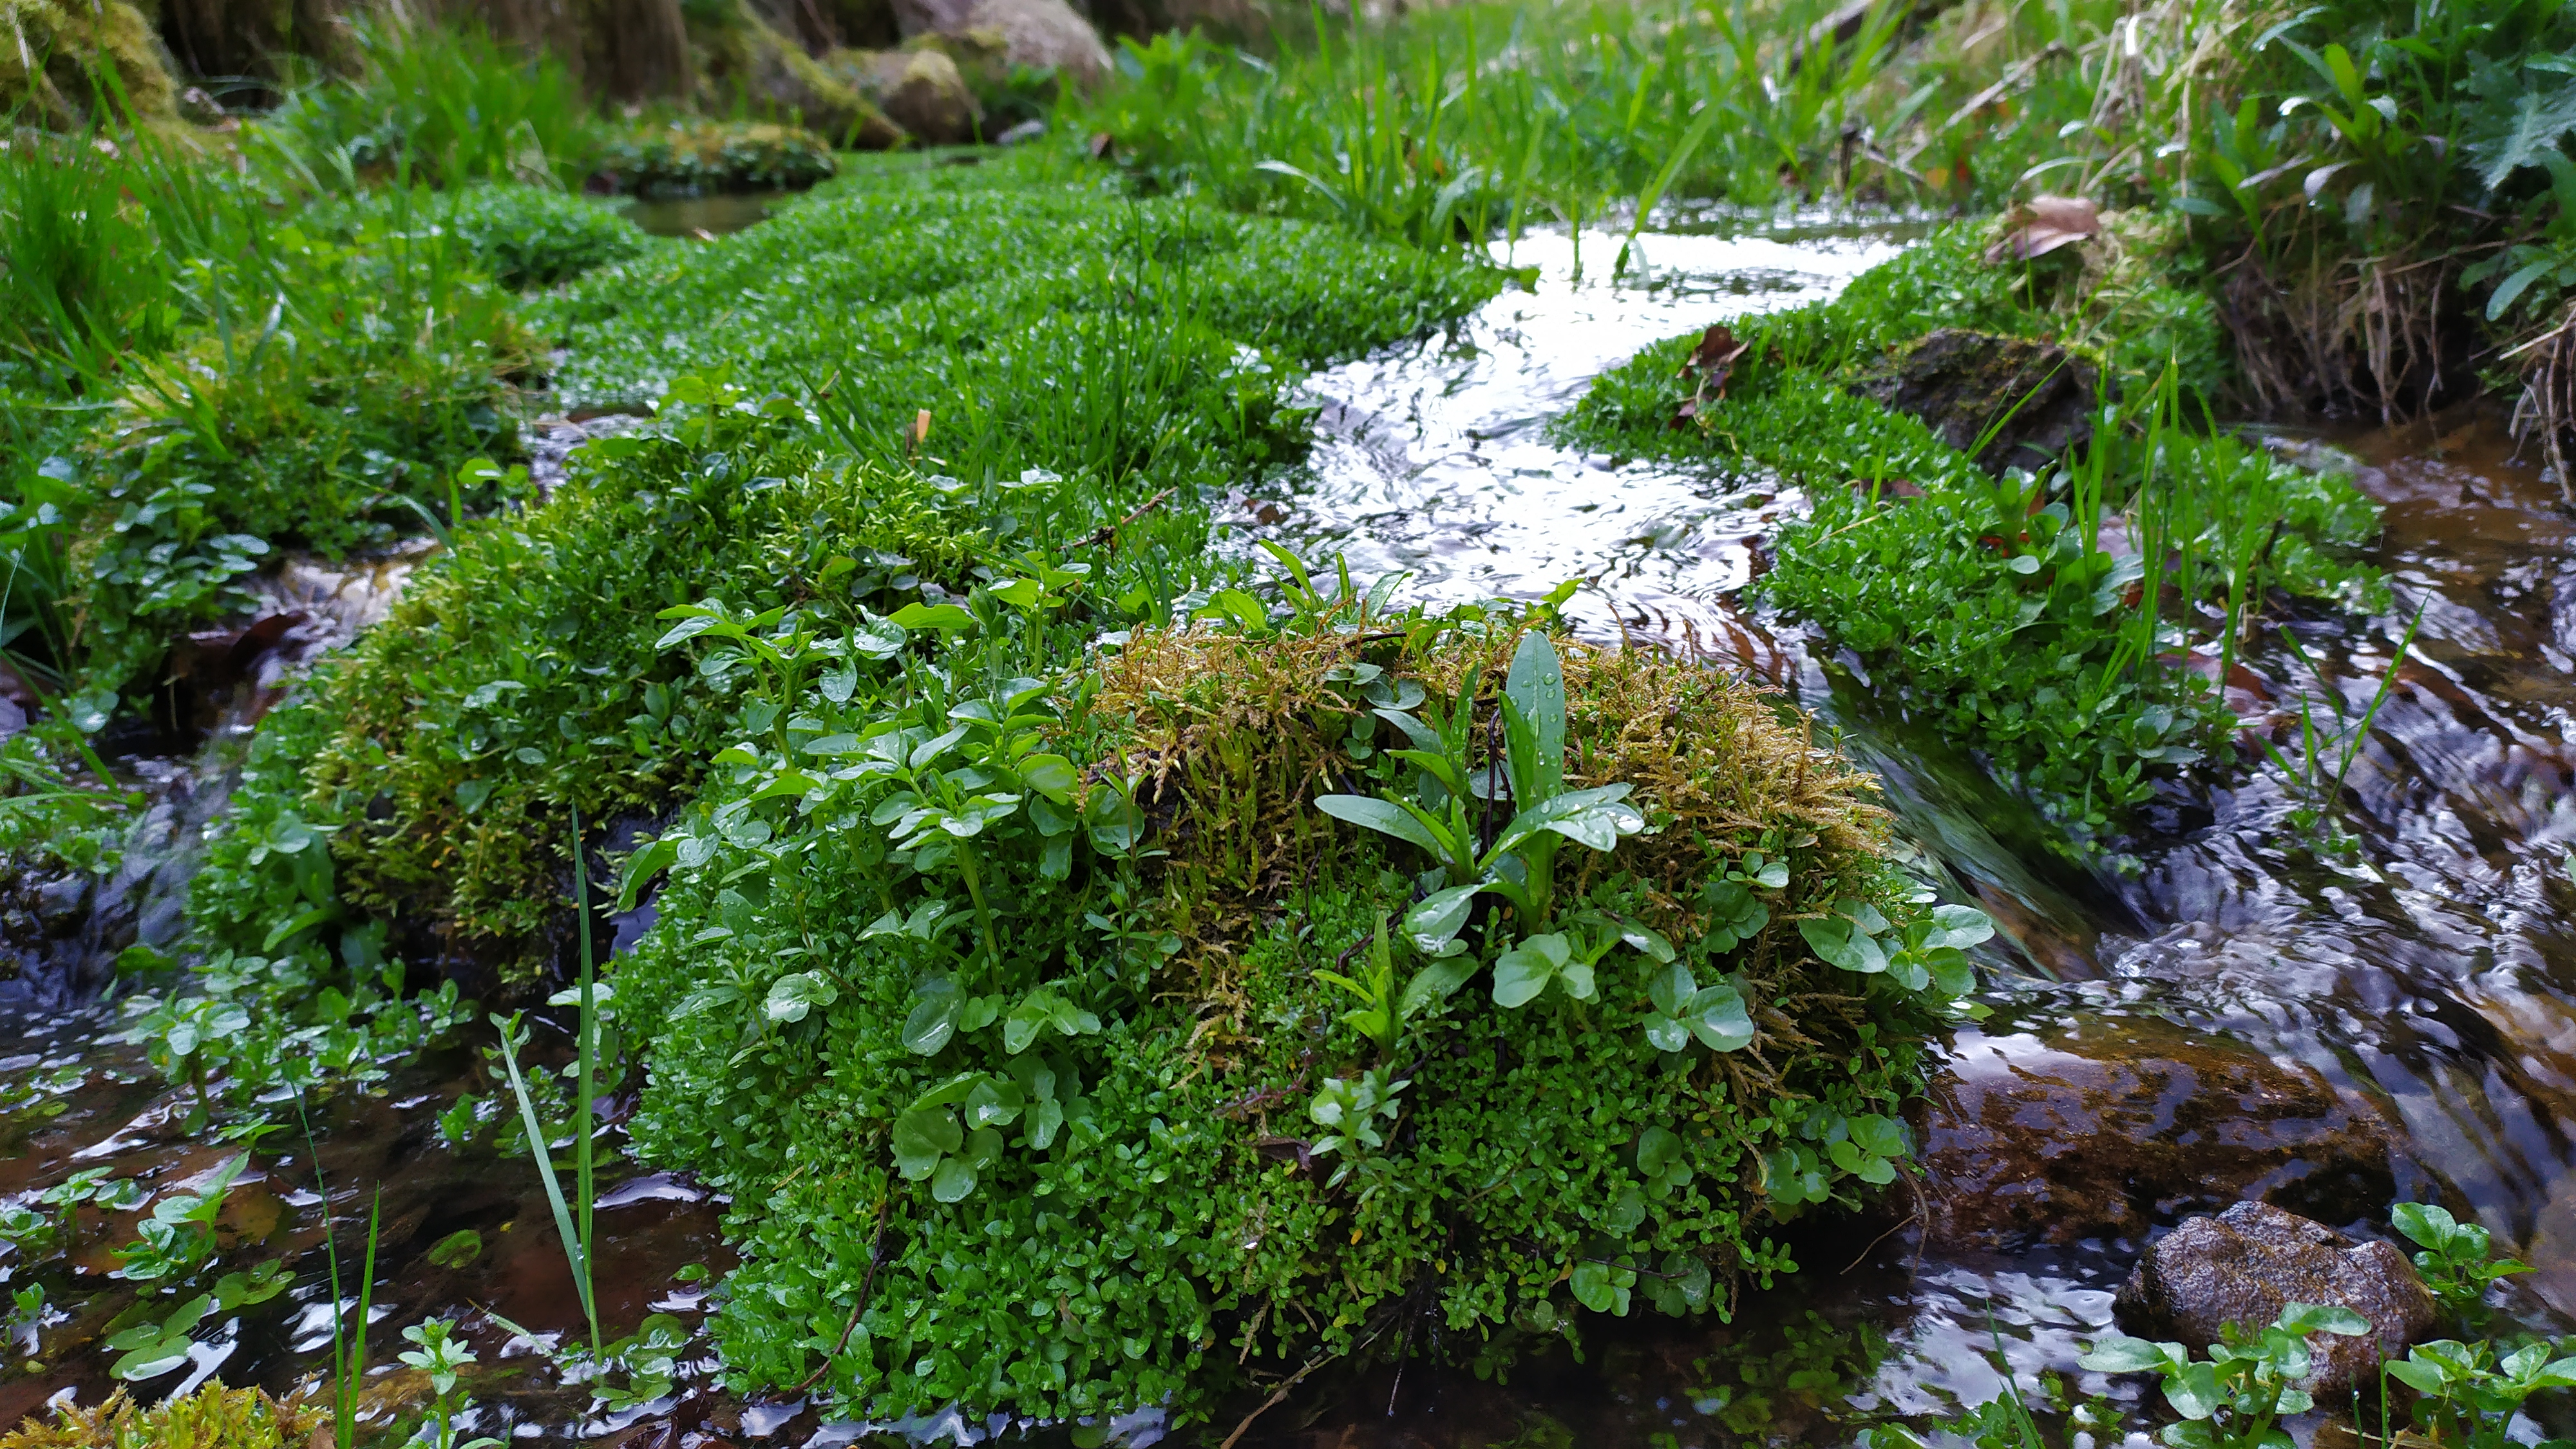
natural, vegetation, antarctic flora, plant, non vascular land plant, vascular plant, flower, groundcover, moss, leaf, terrestrial plant, botany, watercourse, liverwort, rock, stream, subshrub, fern, forest, parsley family, wildflower, perennial plant